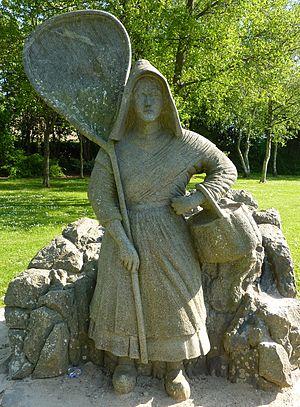
Le Relecq-Kerhuon
Cet article recense les œuvres d'art dans l'espace public du Finistère, en France.
Le Relecq-Kerhuon [lə ʁəlɛk kɛʁyɔ̃] est une commune française du département du Finistère, en région Bretagne.